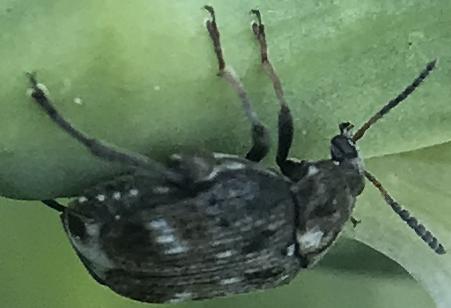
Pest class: pea_weevil